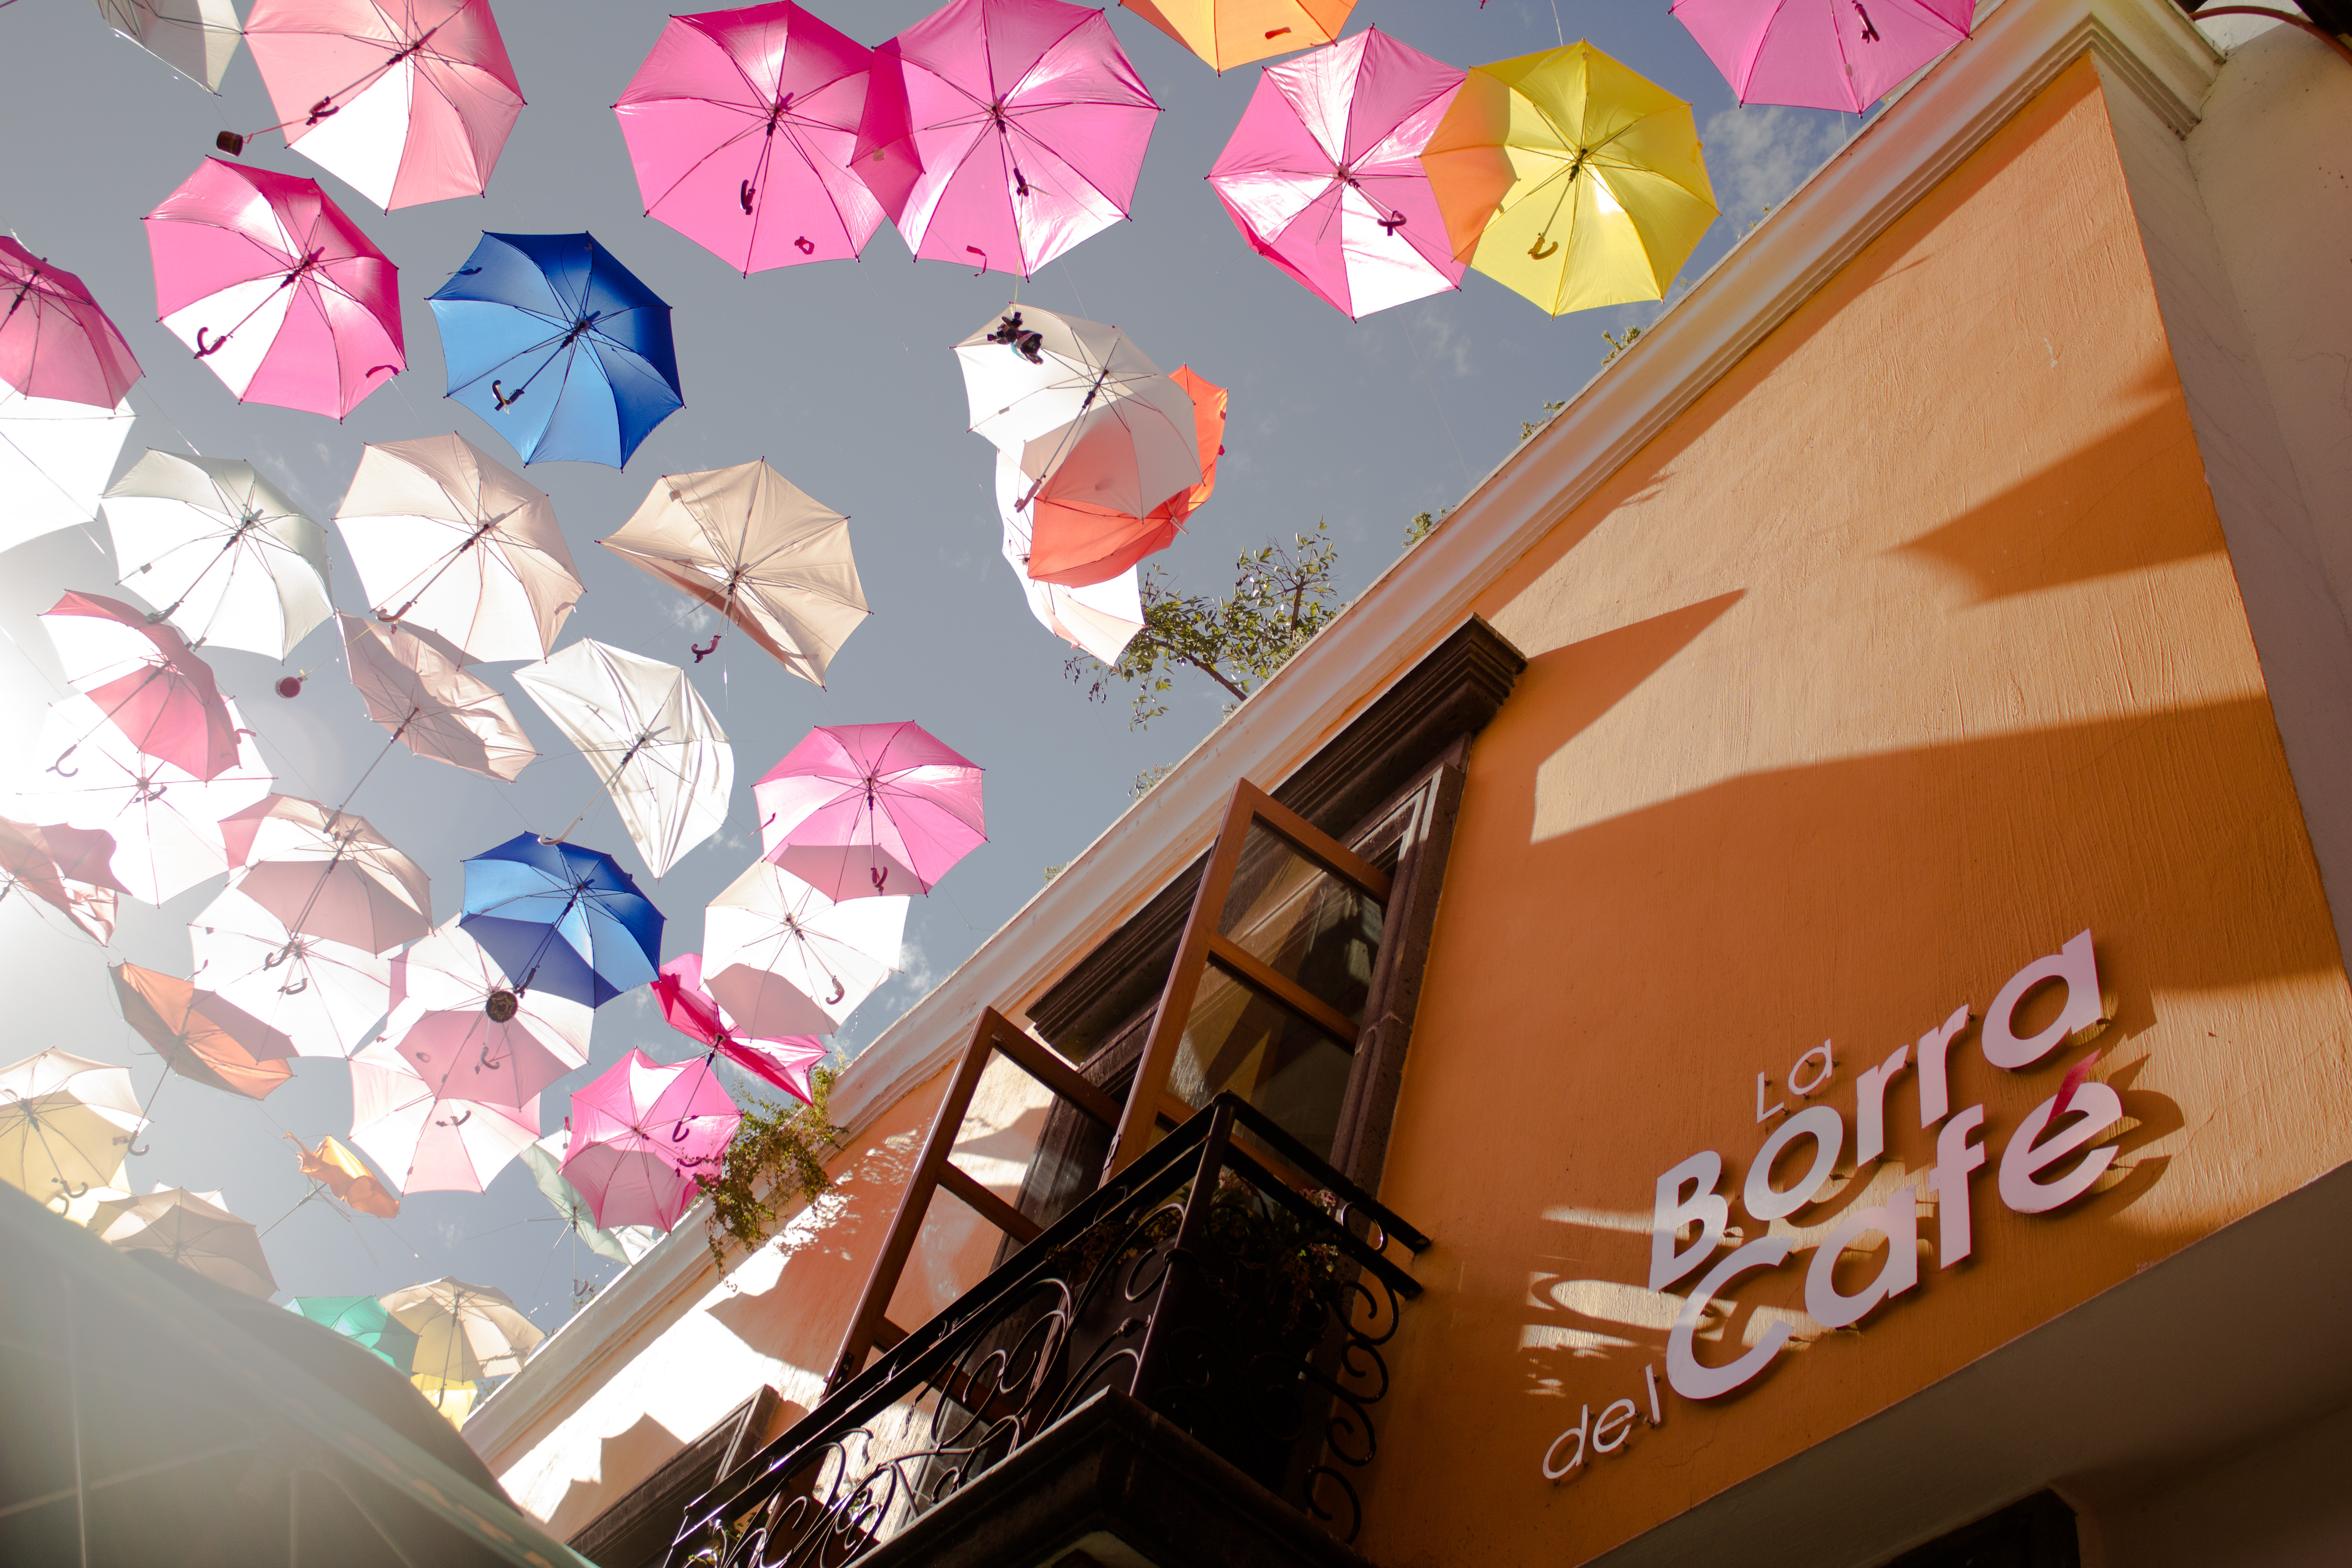
cafe, flower, window, building, balcony, color, art, colors, illustration, umbrellas, mural, colours